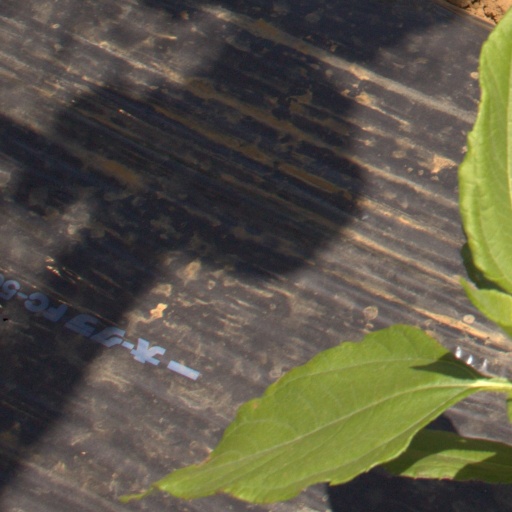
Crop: Jerusalem artichoke